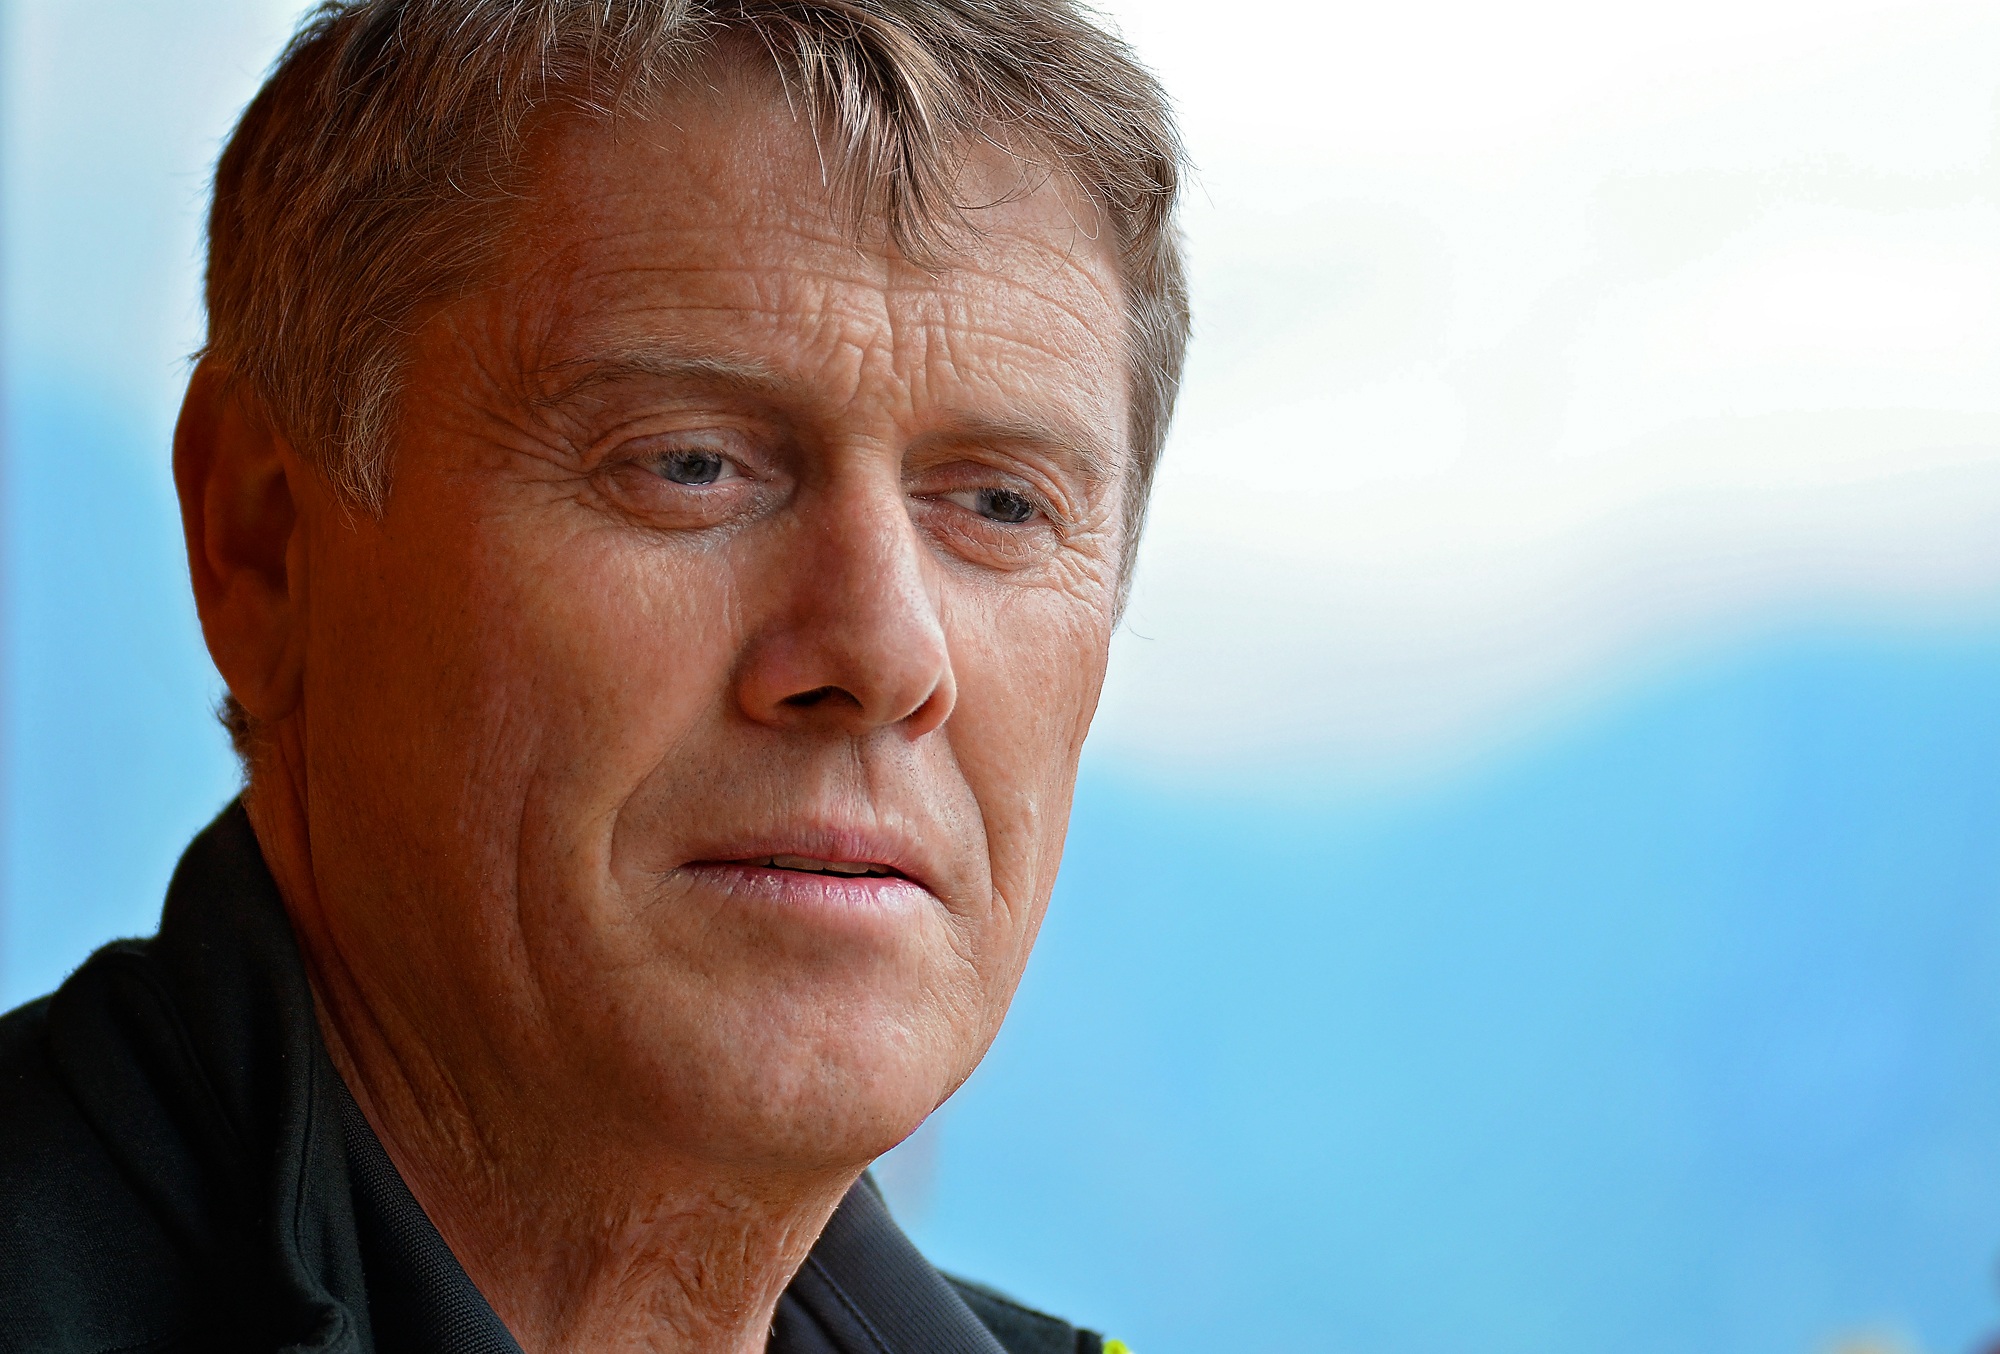
man, person, view, male, portrait, human, close, facial expression, smile, senior citizen, close up, face, nose, eye, head